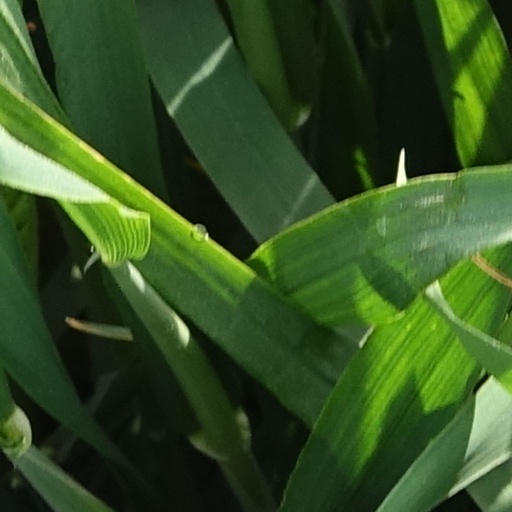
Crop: wheat